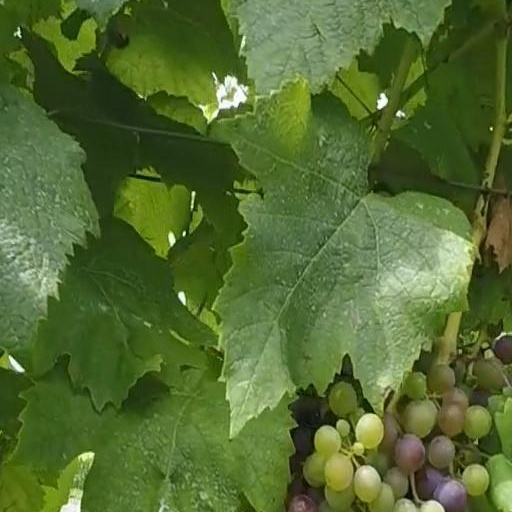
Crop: grape